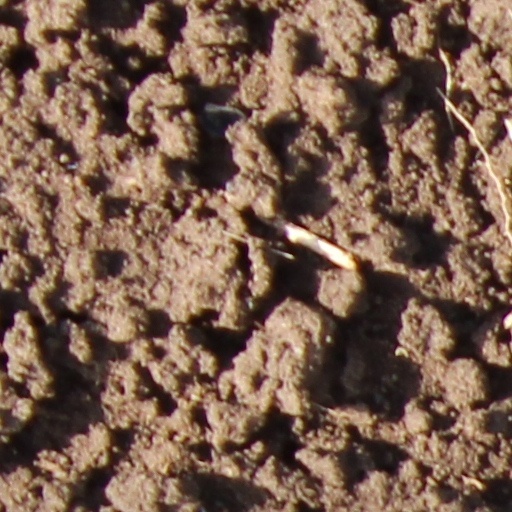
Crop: wheat